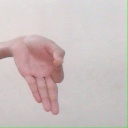
अक्षर: ज्ञ